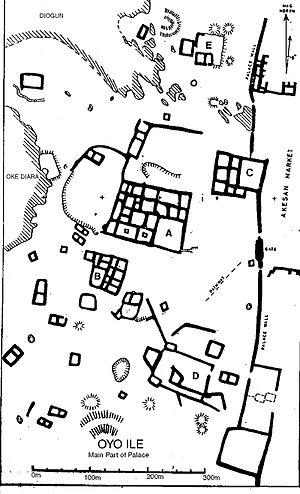
Le royaume d'Oyo est un ancien État africain, fondé au XVᵉ siècle par les Yorubas, dans l'actuel Nigeria. Ce royaume était limité à l'ouest par le royaume de Dahomey, au nord par le Noupé et à l'est par le fleuve Niger.